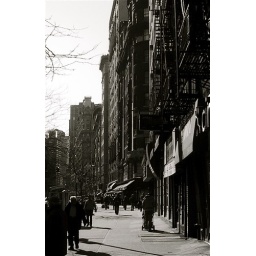
a sidewalk street scene in Manhattan; this is Broadway looking south with the Ansonia Hotel in the distance